History of the British Army

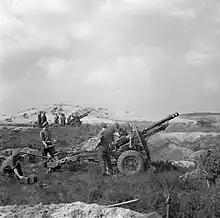
25 pounders firing in support of the Guards Armoured Division during Operation Market Garden, September 1944.

The British Army in 1939 was a volunteer army that introduced conscription shortly before the declaration of war with Germany. During the early years of the Second World War, the army suffered defeat in almost every theatre it deployed, due to a variety of reasons, mainly because of decisions made before the war and politicians and senior commanders being unclear on what the army's role was. With mass conscription the expansion of the army was reflected in the creation of more divisions, army corps, armies and army groups. From 1943, the British Army's fortunes turned and it hardly suffered a strategic defeat.